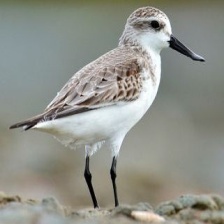
Species: SPOON BILED SANDPIPER
Scientific name: CALIDRIS PYGMAEA
ImageNet parent category: red-backed_sandpiper